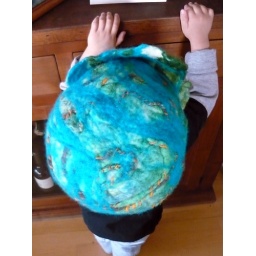
cat (gonzalo) in the felt hat